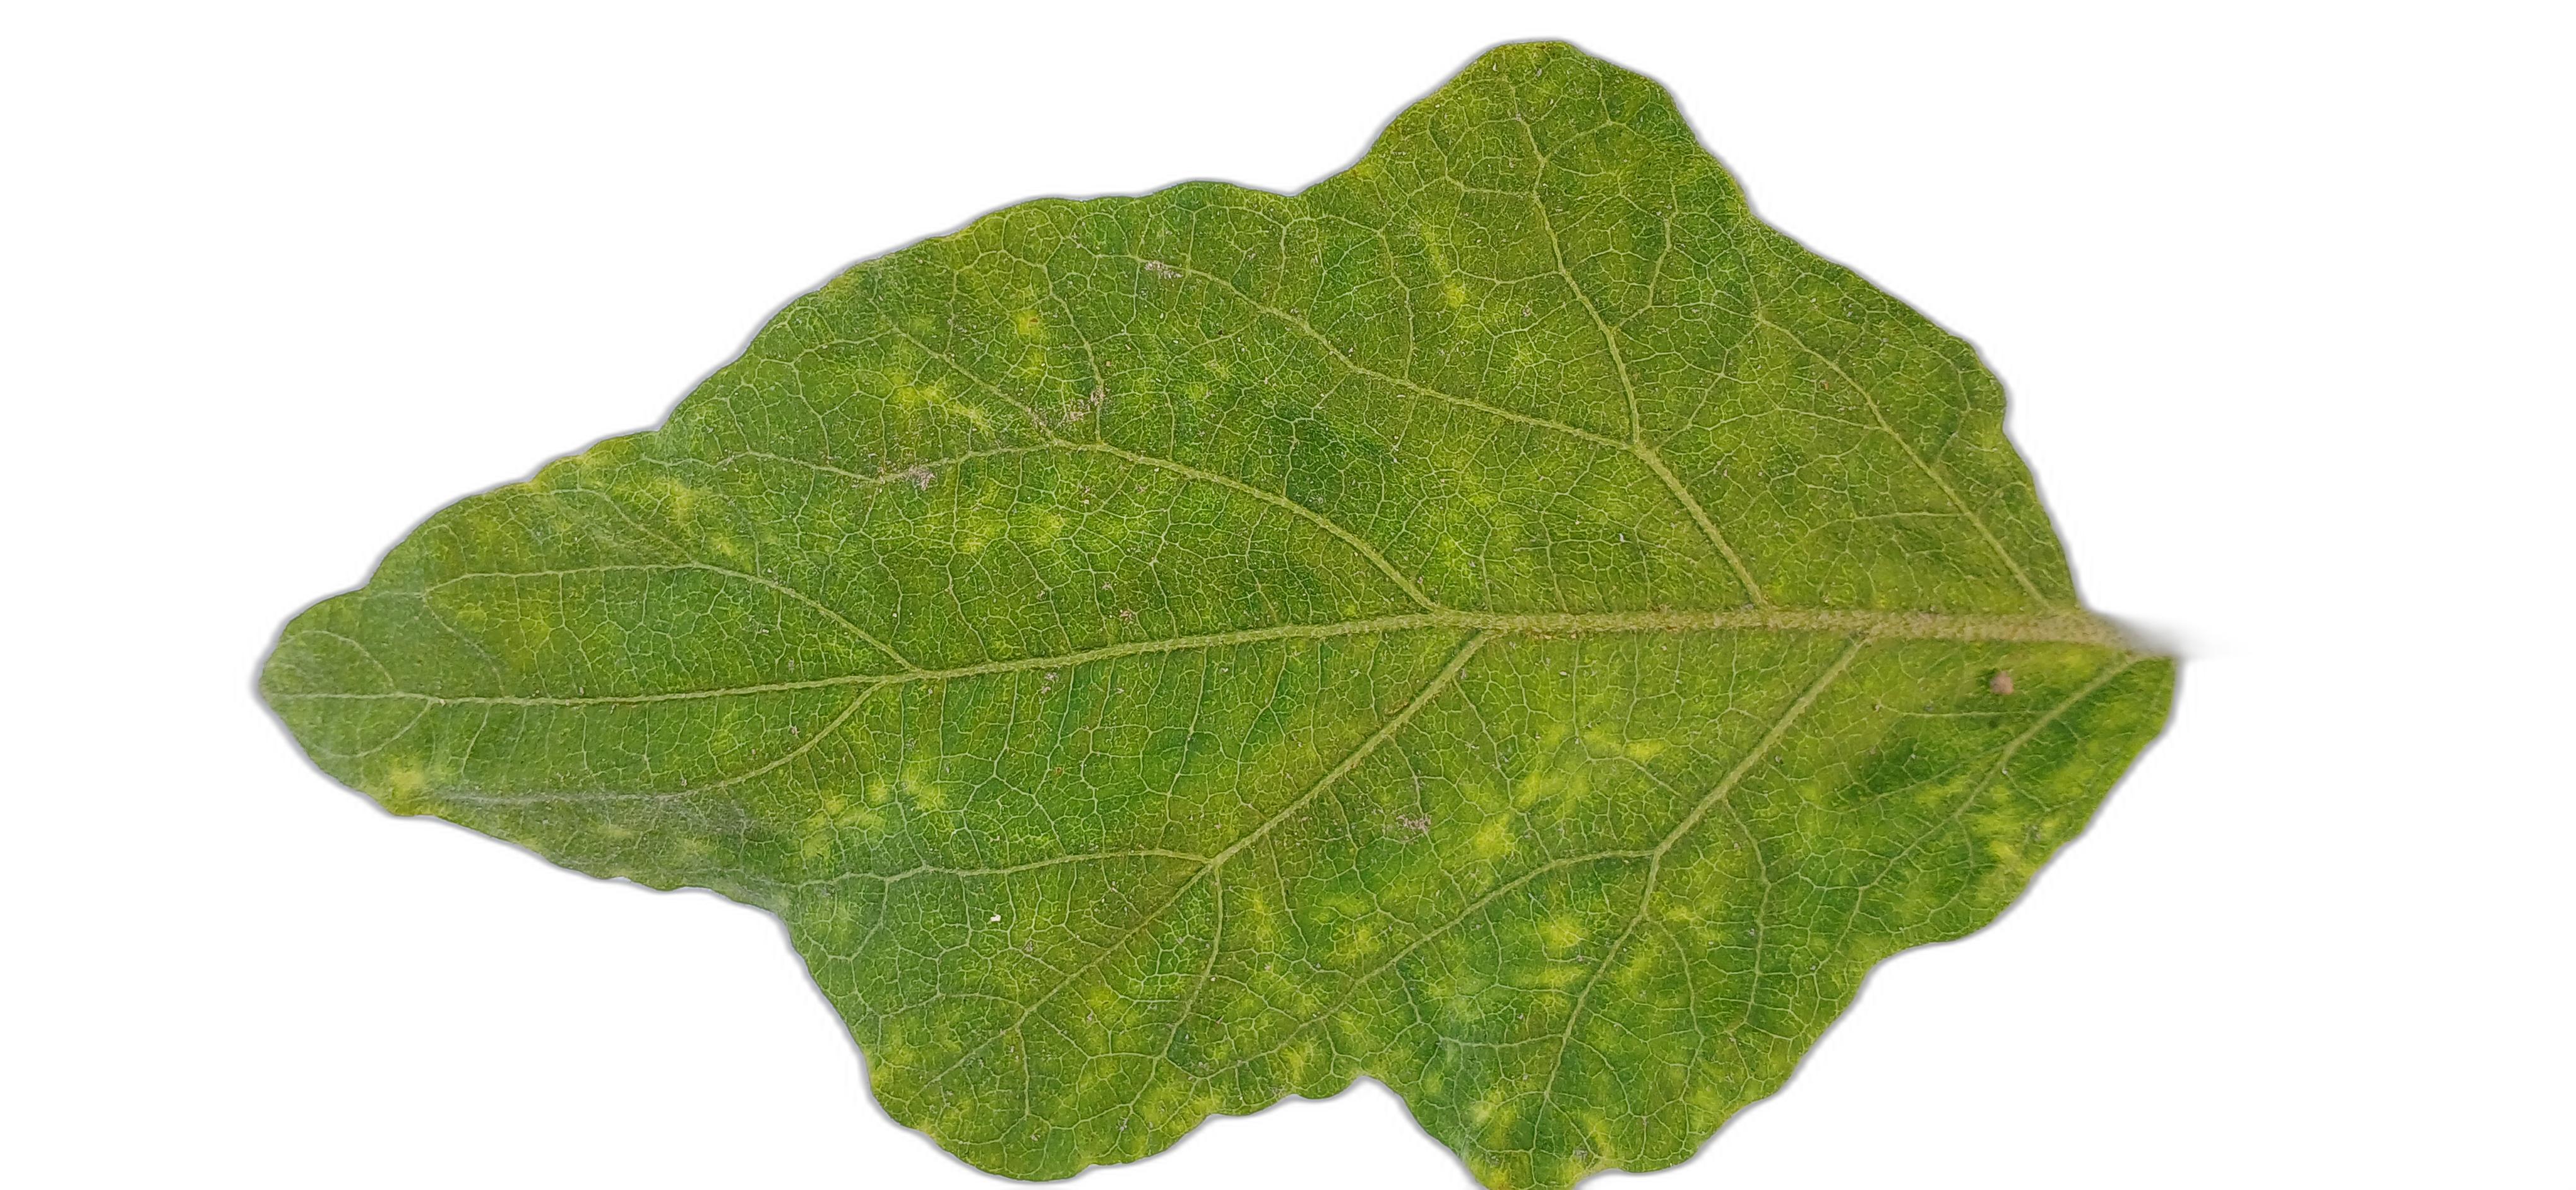
Label: Mosaic Virus Disease